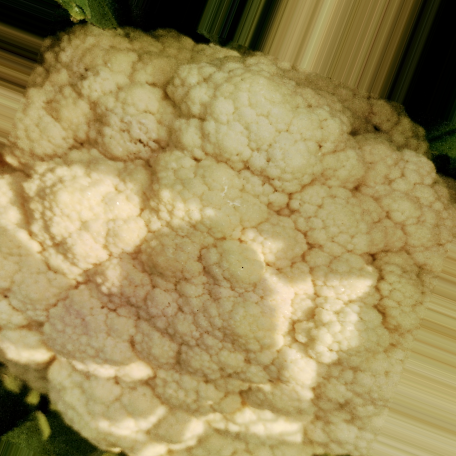
Label: Disease Free